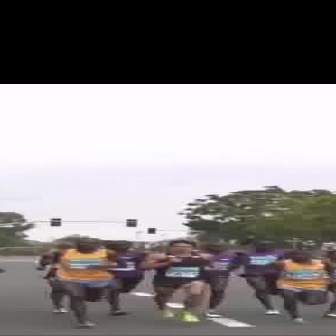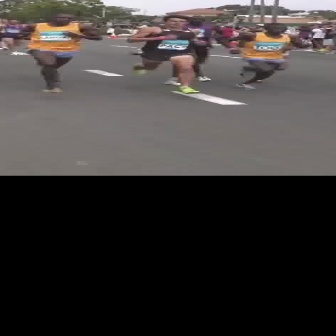
  Please identify the target specified by the bounding box [135,239,217,321] in the first image and locate it in the second image. Return the coordinates in [x_min,y_min,x_max,y_max] format.
Answer: [125,14,203,92]